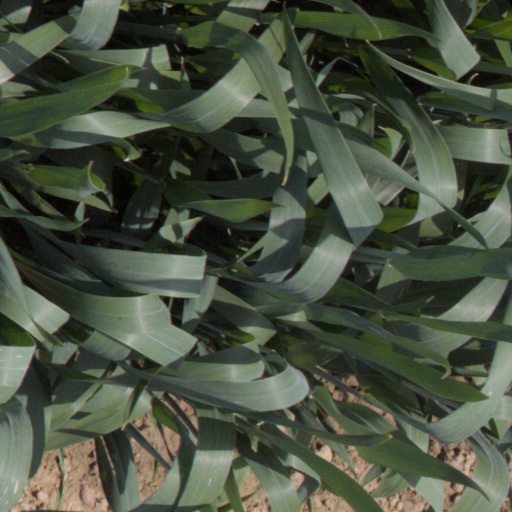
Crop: wheat